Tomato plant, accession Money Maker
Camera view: bottom (45 deg); turntable rotation: 90 degrees
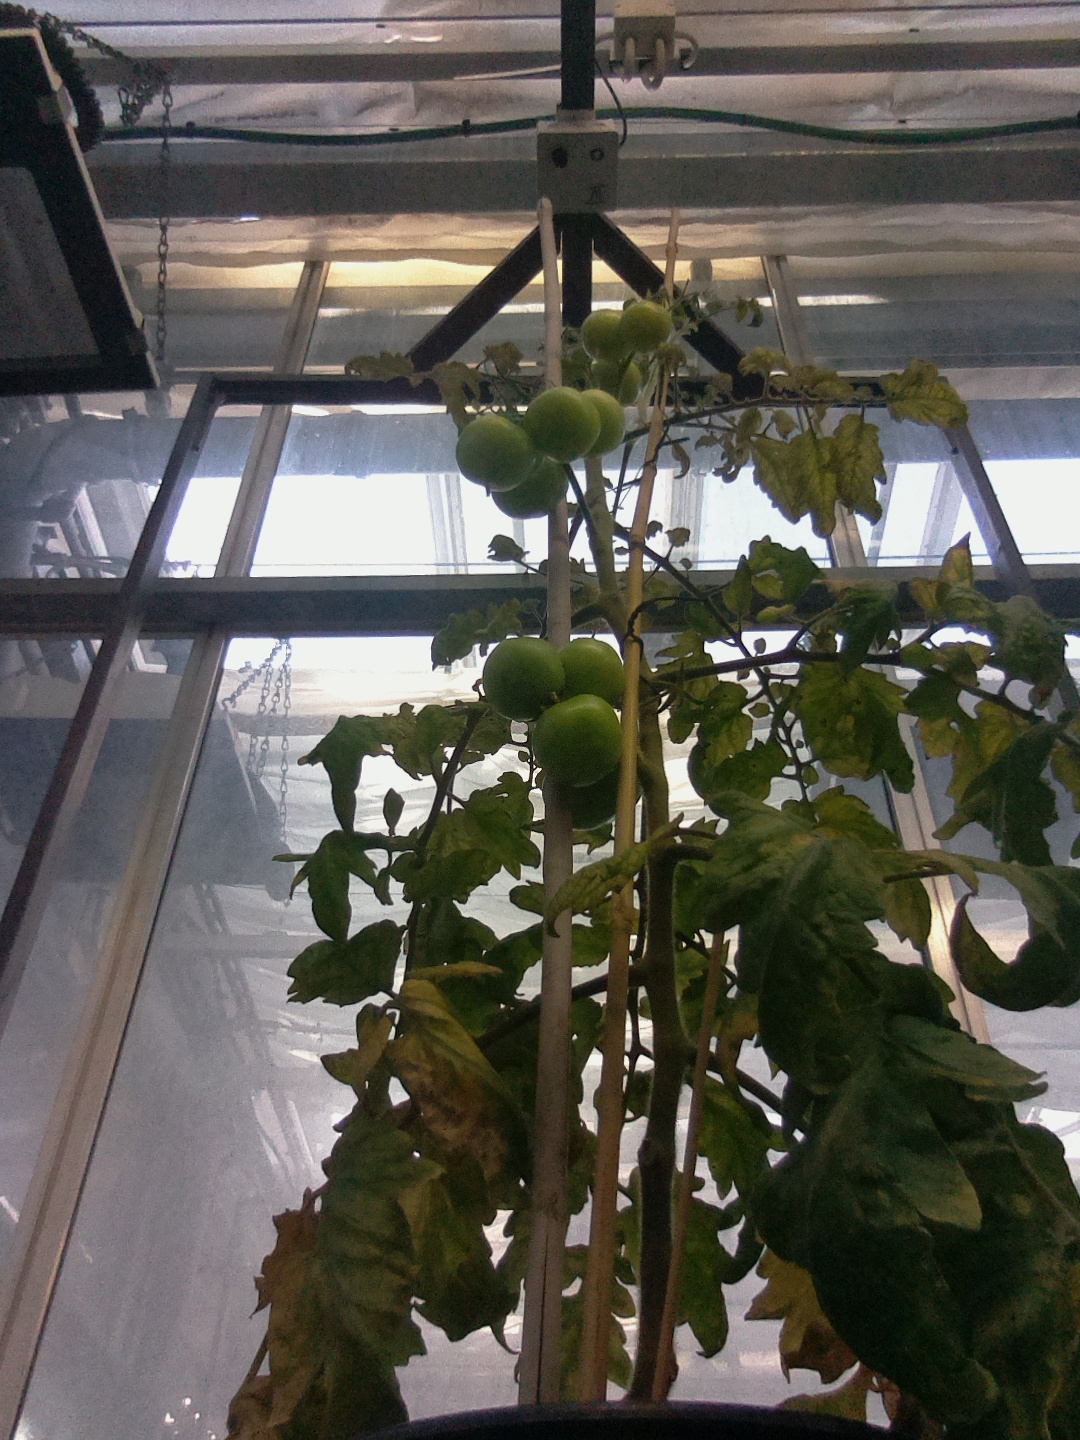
BBCH growth stage 78: 80% -90% of final fruit size